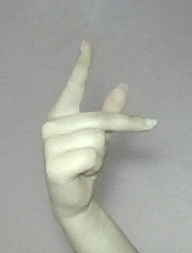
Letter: dha